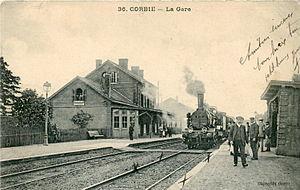
Carte postale ancienne éditée par Caron à Amiens, n°36
Corbie est une commune française située dans le département de la Somme, en région Hauts-de-France. Les habitants se nomment les Corbéens. Corbie est le siège de la communauté de communes du Val de Somme.